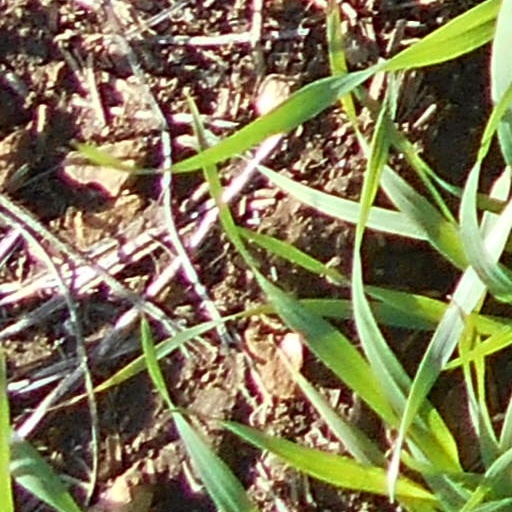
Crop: wheat